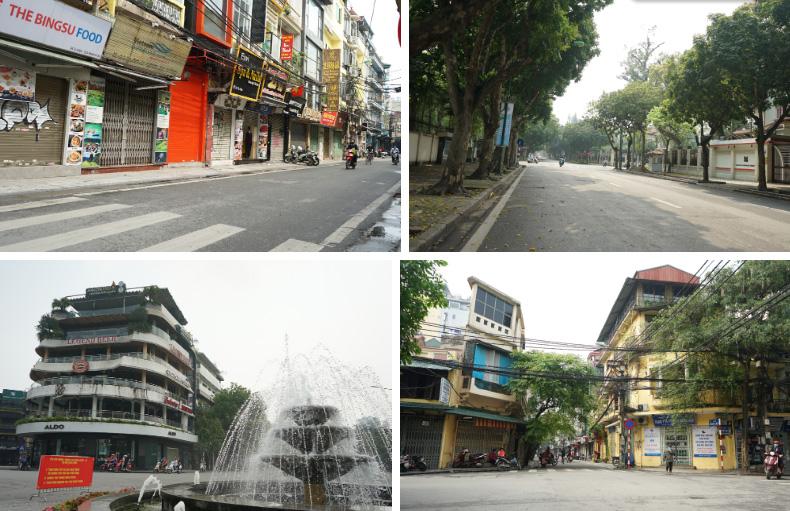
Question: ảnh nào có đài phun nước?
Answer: ảnh góc trái bên dưới